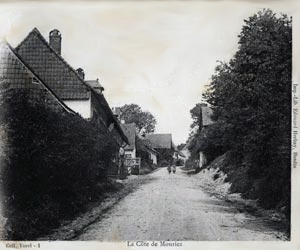
La côte de Mouriez, dénommée localement ""Côte Bruges"""
Mouriez est une commune française située dans le département du Pas-de-Calais en région Hauts-de-France.